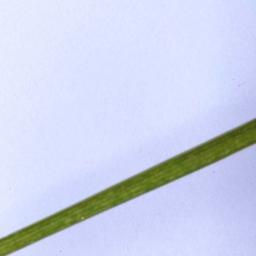
Label: Rice___Healthy